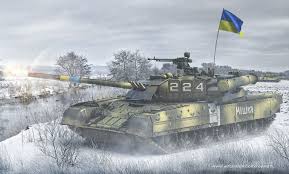
Label: T-80